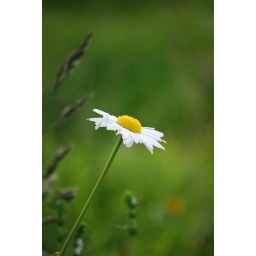
One daisy in the grass field